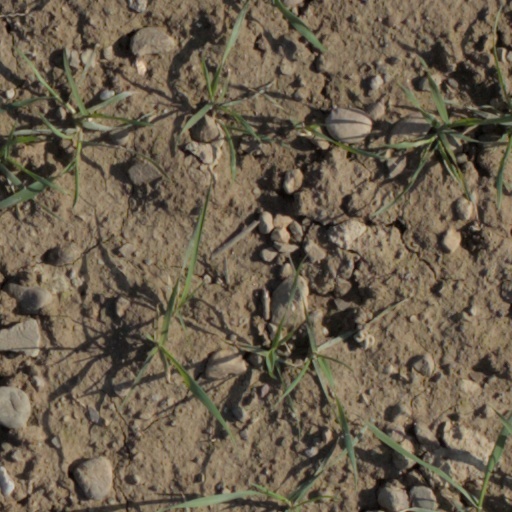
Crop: wheat